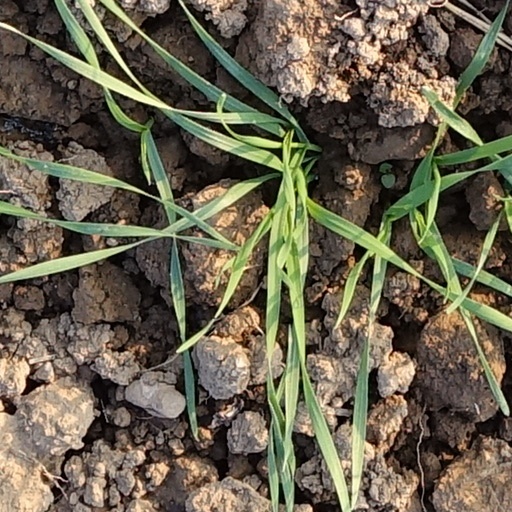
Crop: wheat